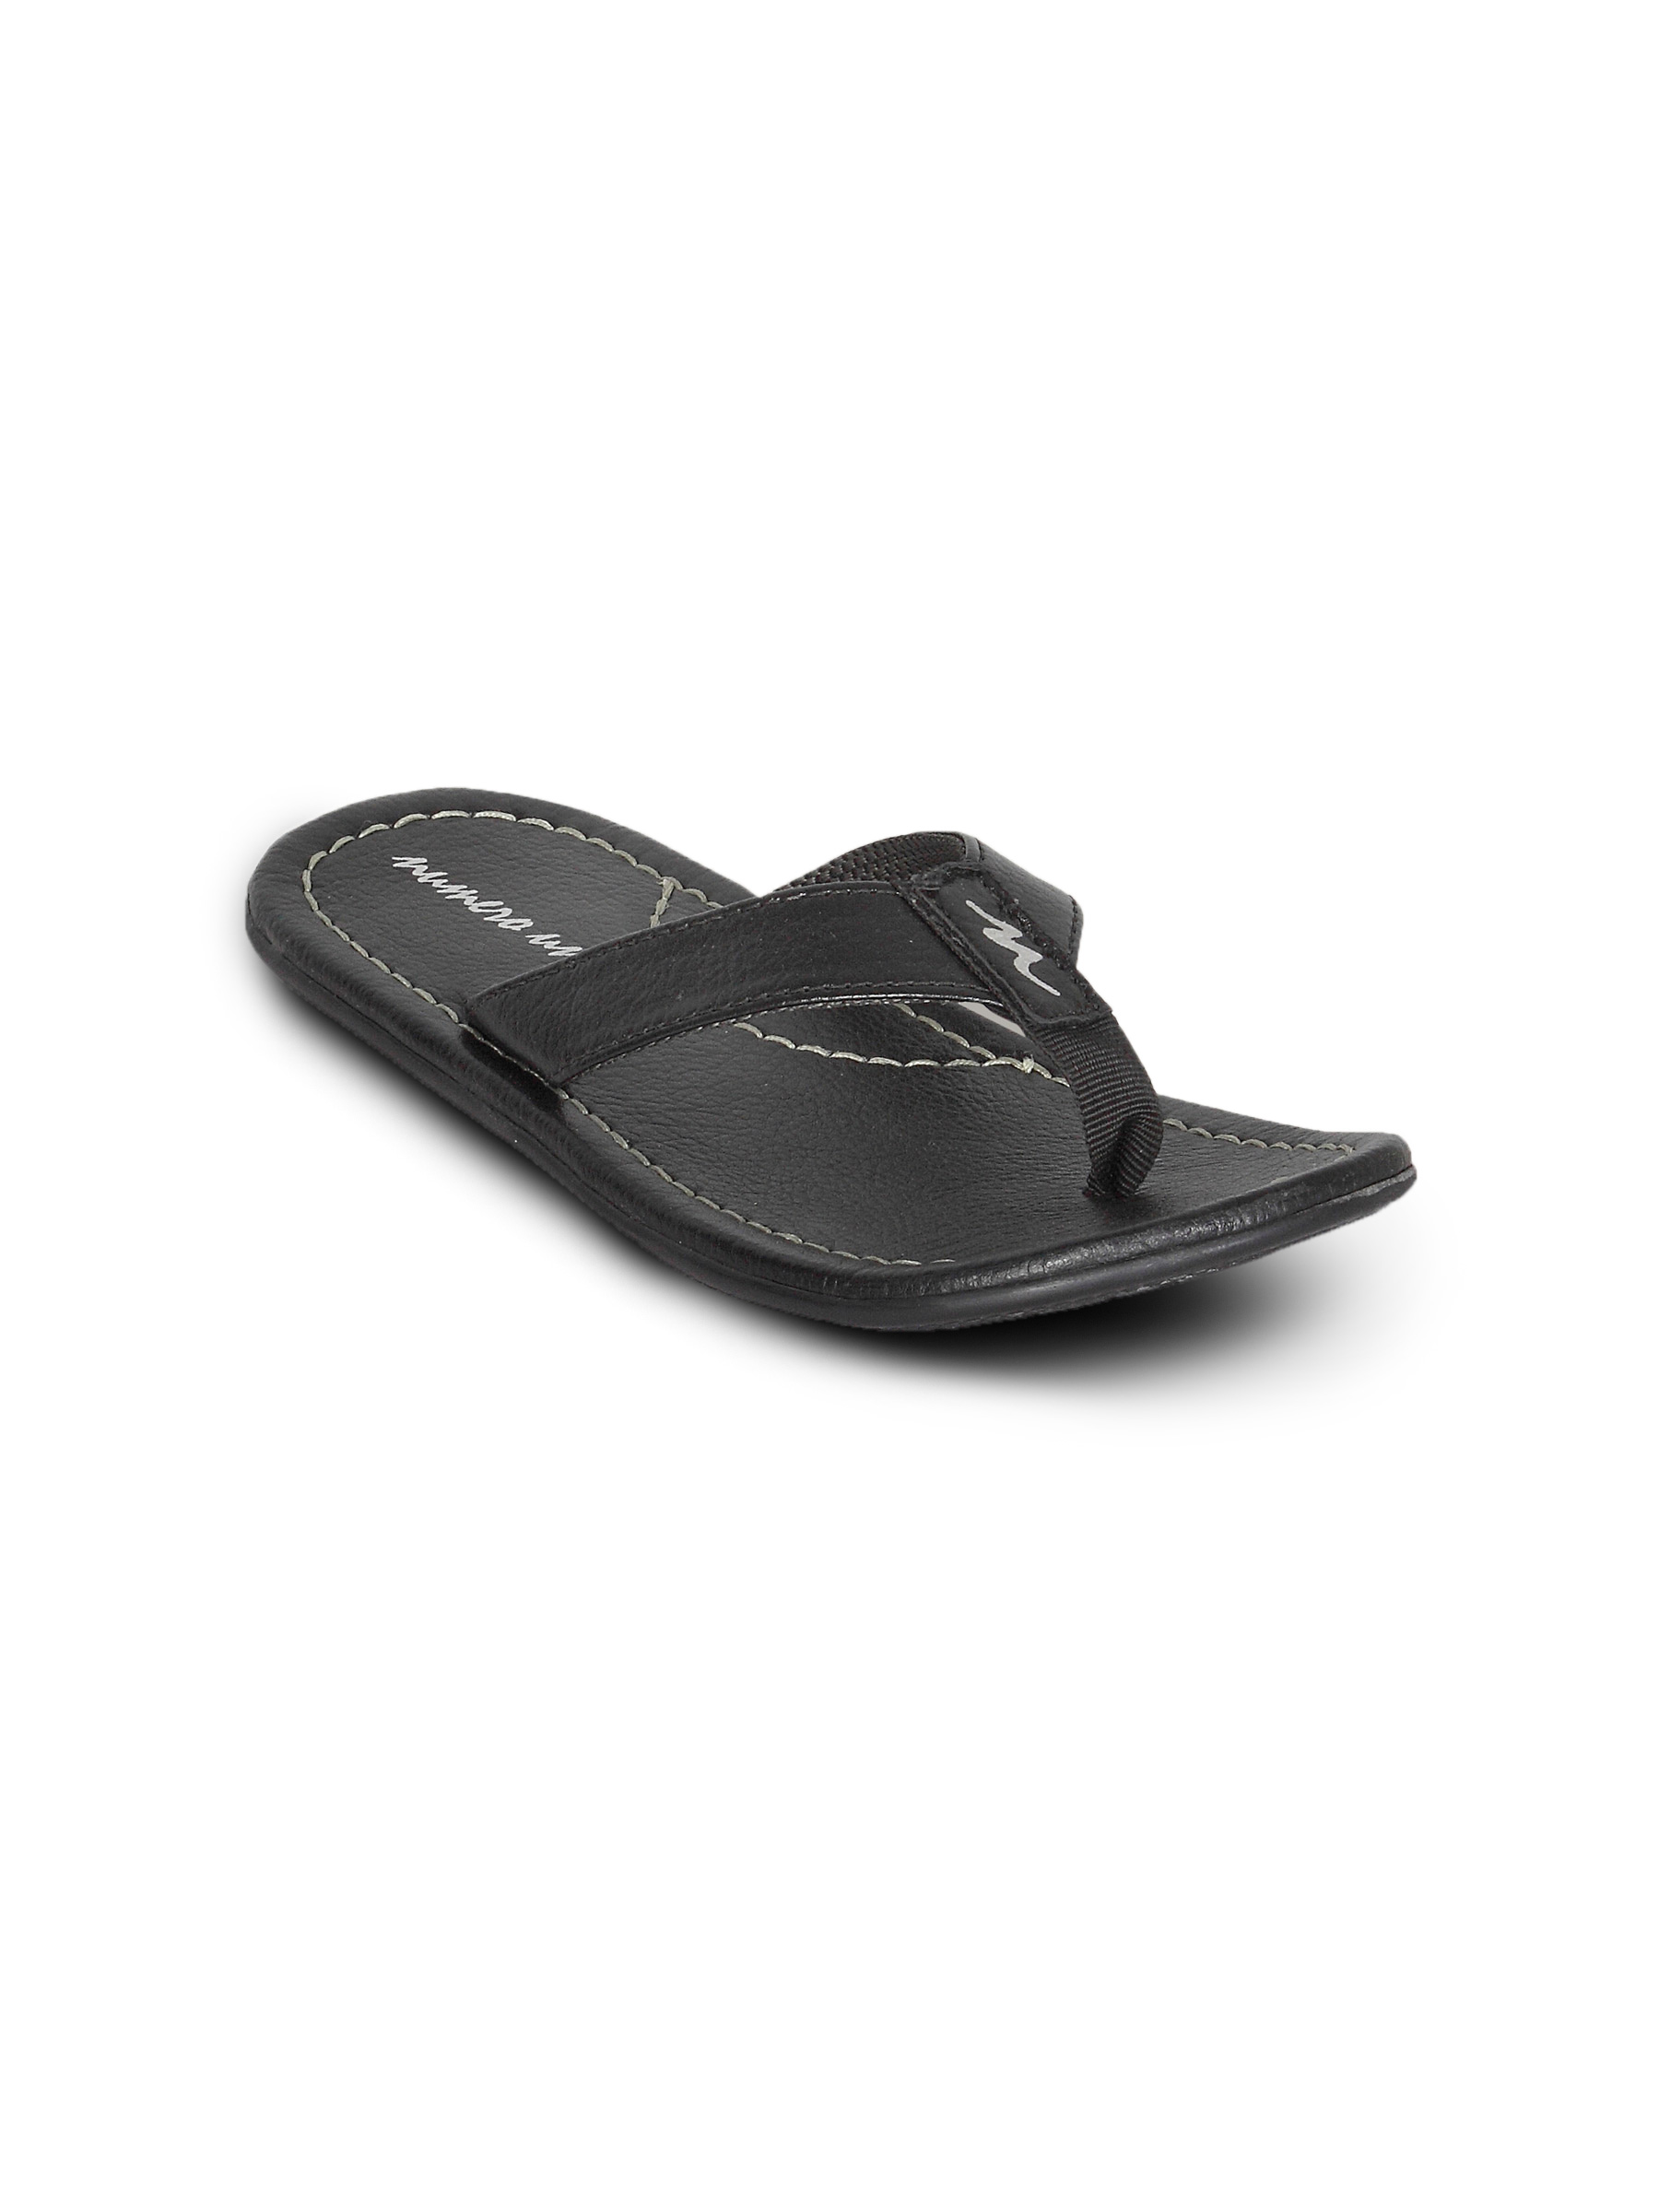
Numero Uno Men's Black Casual Flip Flop
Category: Footwear / Flip Flops / Flip Flops
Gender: Men
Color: Black
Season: Summer 2011
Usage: Casual